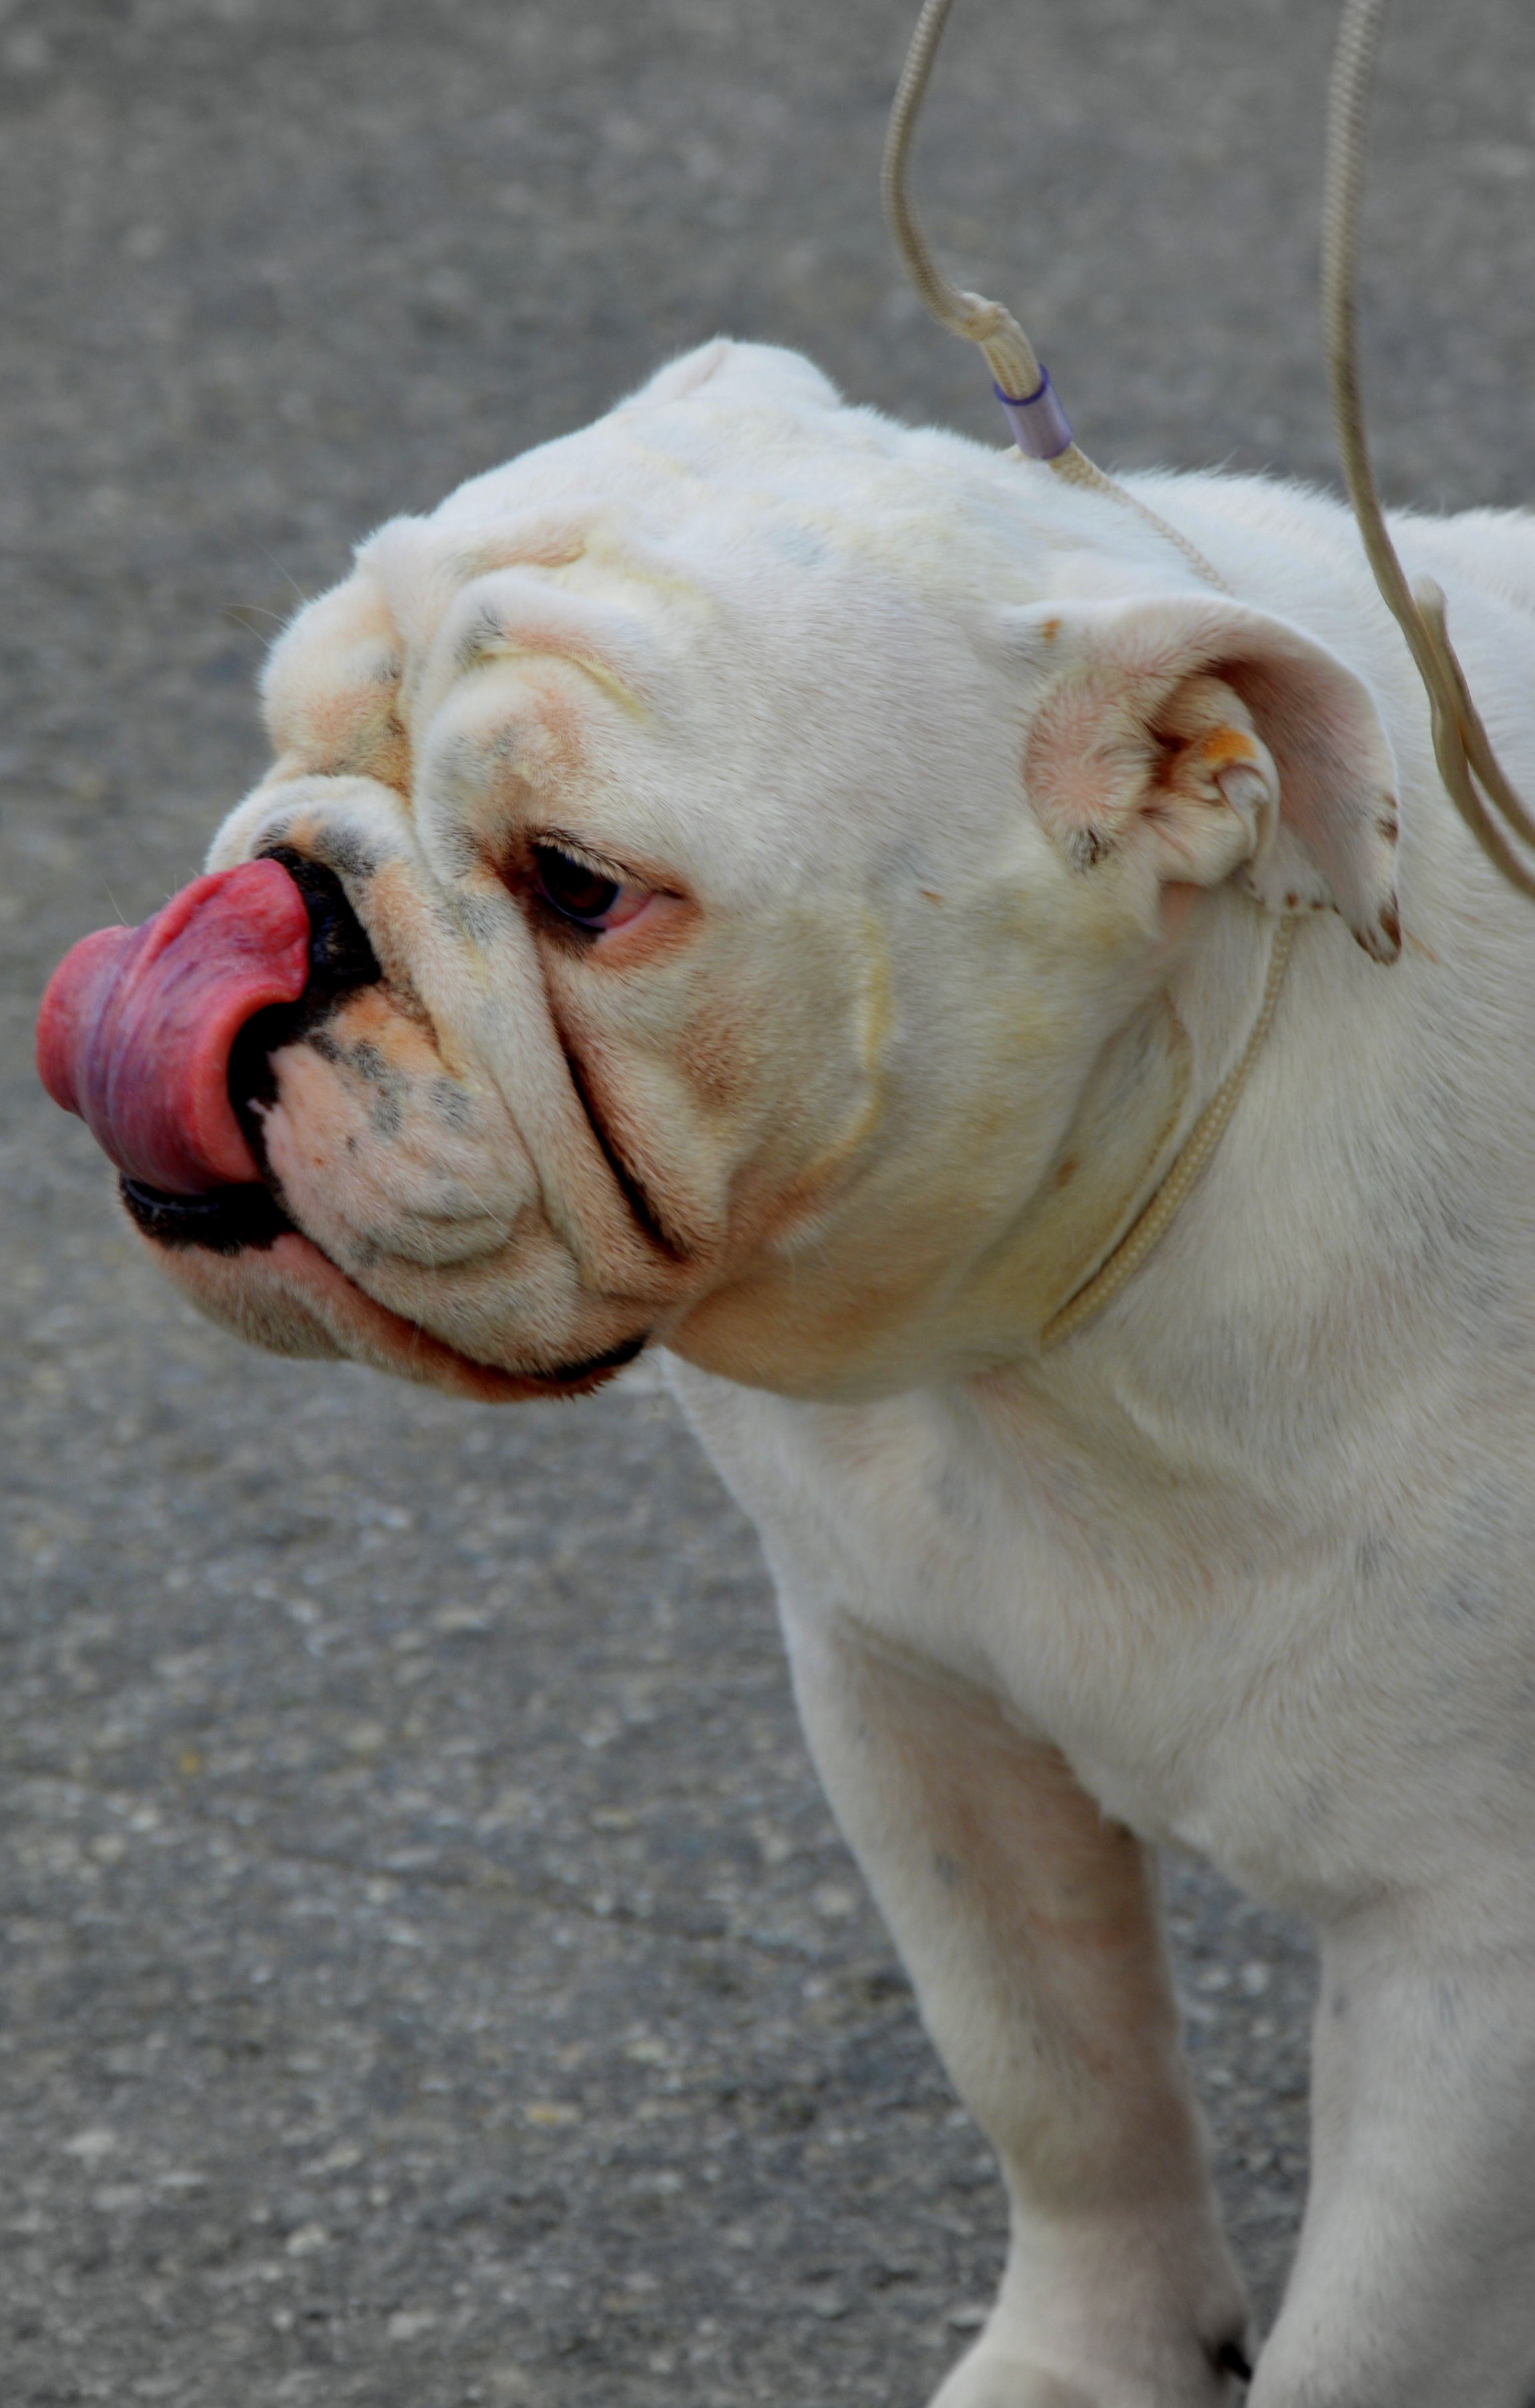
white, puppy, dog, animal, canine, pet, portrait, mammal, bulldog, head, vertebrate, domestic, english, french bulldog, stress, breed, anxiety, calming, purebred, signals, nervous, english bulldog, old english bulldog, pure breed, dog like mammal, olde english bulldogge, toy bulldog, british bulldogs, white english bulldog, american bulldog